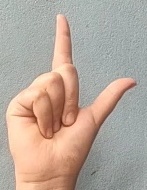
ASL sign: L